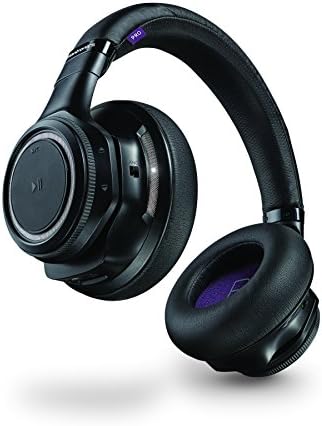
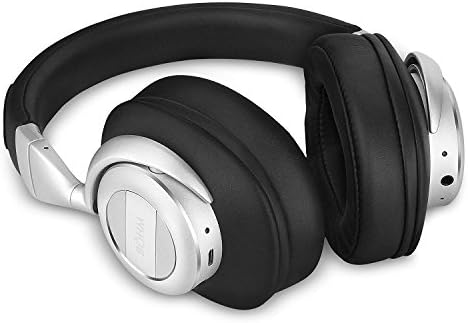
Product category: headphones
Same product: no